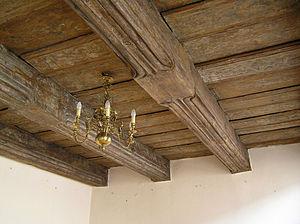
Une poutre est un élément structurel de forme ou d'enveloppe convexe parallélépipédique, conçu pour résister à la flexion. Disposée généralement horizontalement, elle sert alors à supporter les charges au-dessus du vide, les poids de la construction et du mobilier, et à les transmettre sur le côté aux piliers, colonnes ou aux murs sur lesquels elle s'appuie. La poutrelle est une poutre de faible section. L'ensemble des poutres assemblées constitue la poutraison.
Un plafond, dans le domaine de l'architecture, est une surface horizontale qui constitue la partie supérieure d'une pièce ou de tout lieu couvert. Il peut être fait de plâtre, de menuiserie, de matière thermoplastique ou de divers autres matériaux.